Luis Gómez (footballer)

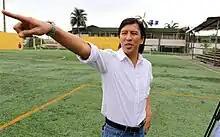

Luis Oswaldo Gómez Cáceres (born 20 April 1972 in Guayaquil), nicknamed "El Chino" ("the Chinese") is a retired Ecuadorian footballer.